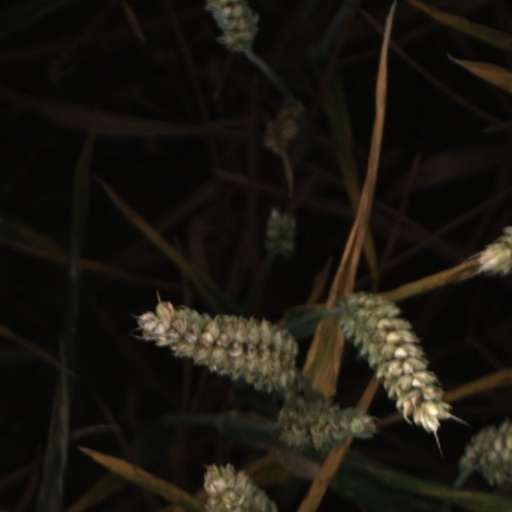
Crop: wheat